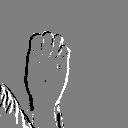
ASL letter: e